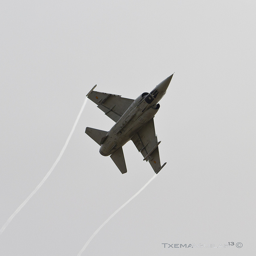
A fighter jet flying through a blue sky.
A fighter jet flying through the sky producing contrails.
An aeroplane soaring high up in the sky.
A military plane is flying upward in the sky.
A fighter jet flying upward through the air